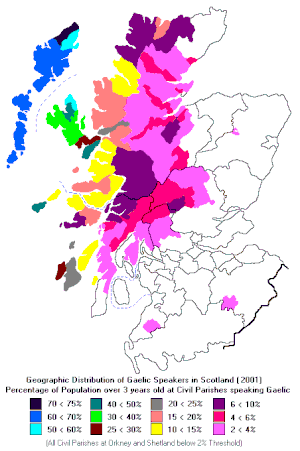
Skotsk gælisk (sprog)
Udbredelsen af skotsk gælisk i Skotland 2001
Skotsk gælisk er en aflægger af det keltiske, goideliske sprog.